Music Man StingRay

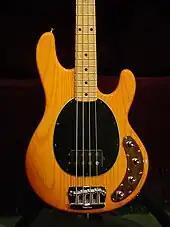
A 2001 StingRay in Trans Gold.

In 1971, Leo Fender became a financial backer and silent partner in what would become Music Man, a company founded by former Fender employees Forrest White and Tom Walker. Having previously sold his company to CBS, Leo Fender was appointed Music Man's president in 1974 upon the expiration of his non-compete clause and the firm began working on guitars and basses.